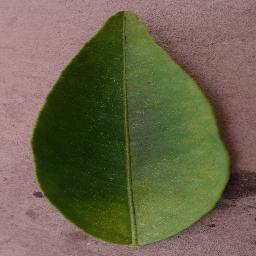
Label: Orange___Haunglongbing_(Citrus_greening)